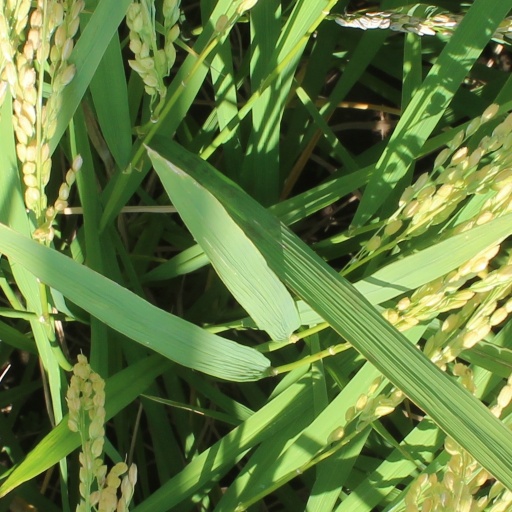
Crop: rice